Michael Barratt (astronaut)

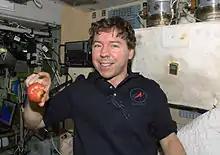
Expedition 20 Flight Engineer Barratt with a floating tomato in the "Zvezda" service module of the International Space Station

Barratt was assigned to the Expedition 19 crew in February 2008 and launched to the International Space Station in March 2009 aboard Soyuz TMA-14. His stay aboard the ISS continued until the end of Expedition 20 in October 2009.